Chequered Past

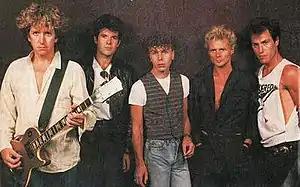
Left to right: Steve Jones, Clem Burke, Nigel Harrison, Michael Des Barres and Tony Sales.

Chequered Past was a British-American rock supergroup led by actor/singer Michael Des Barres and featuring members of Blondie, the Sex Pistols and Tin Machine. They formed in 1982 and released one, self-titled, album in 1984 on EMI Records. The group stopped performing when lead singer Des Barres was recruited to replace Robert Palmer in Power Station.